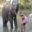
Label: elephant